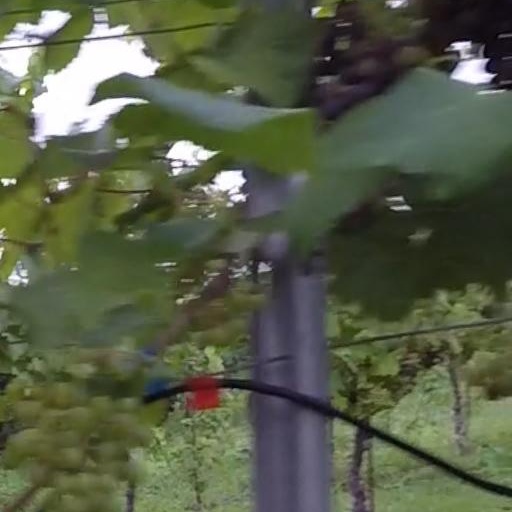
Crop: grape